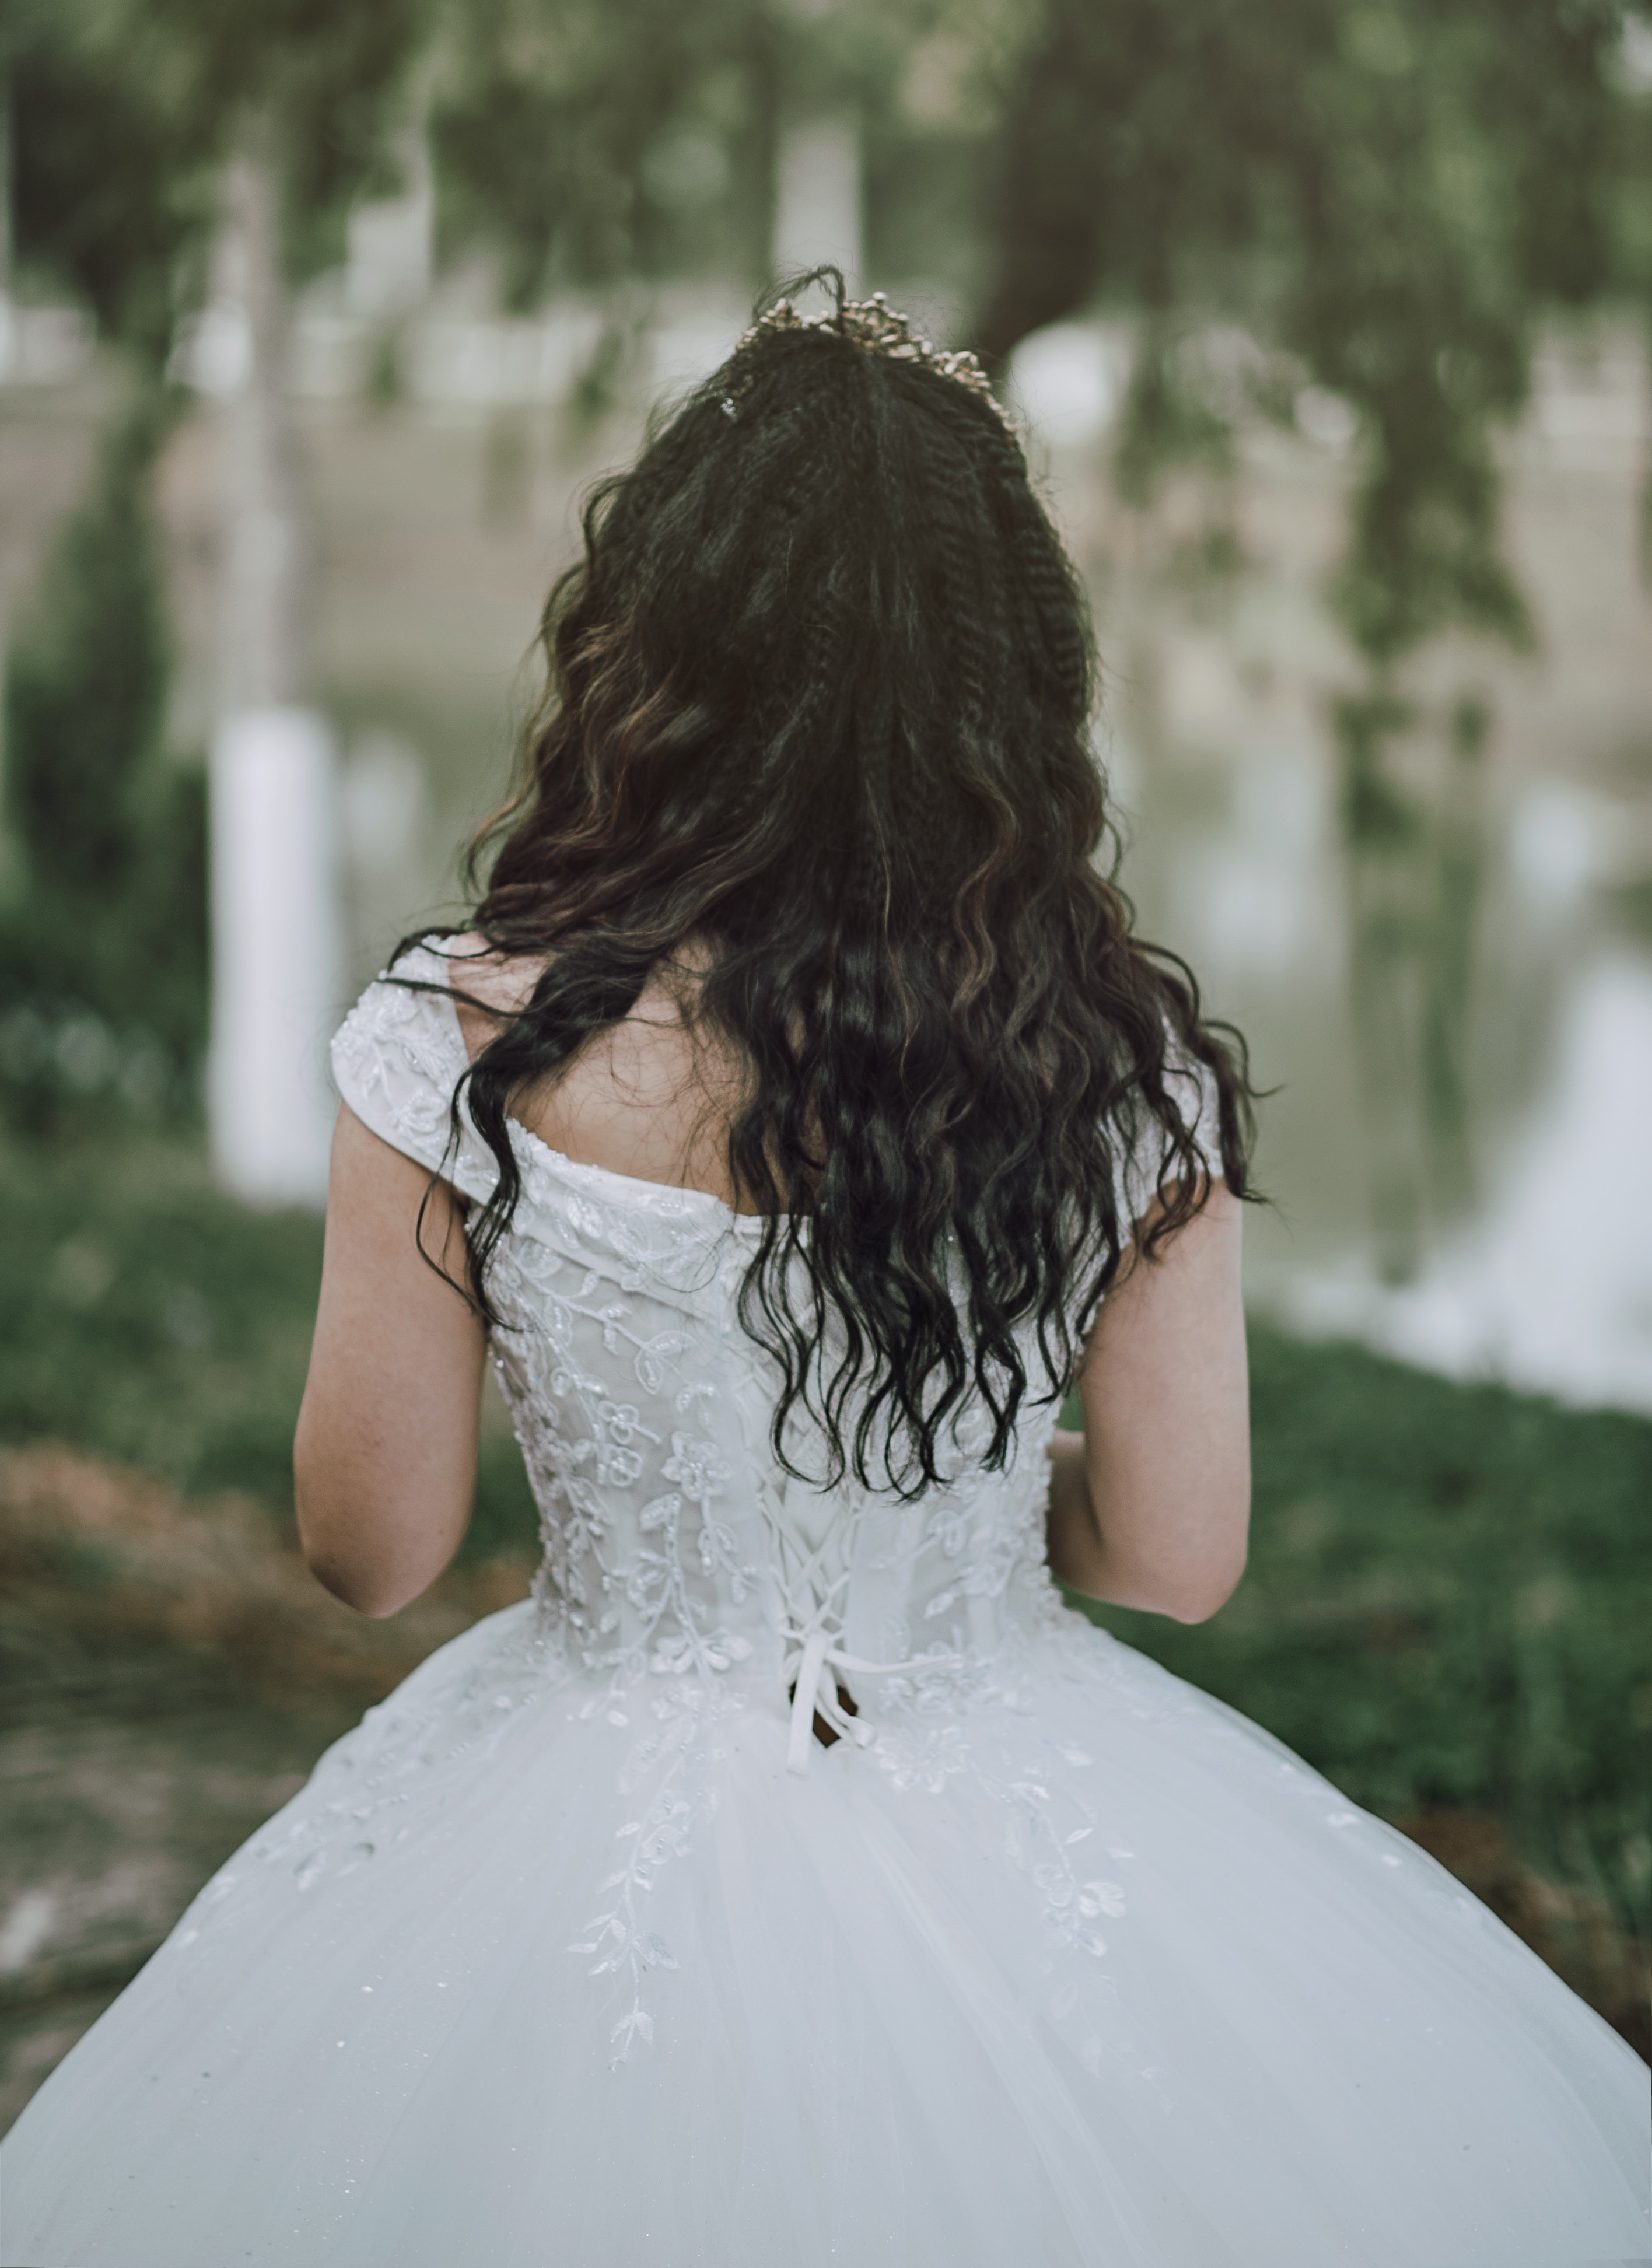
hair, dress, shoulder, photograph, clothing, wedding dress, gown, bridal clothing, hairstyle, back, joint, bride, bridal party dress, bridal accessory, photography, long hair, ceremony, photo shoot, happy, wedding, neck, brown hair, child, headpiece, quinceanera